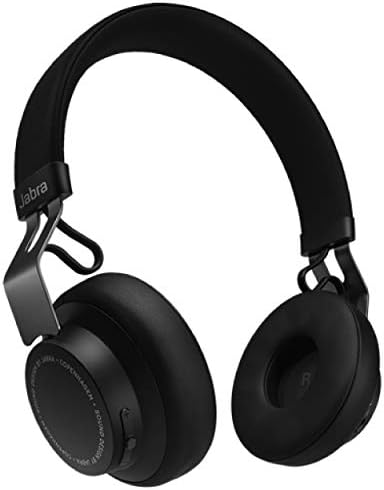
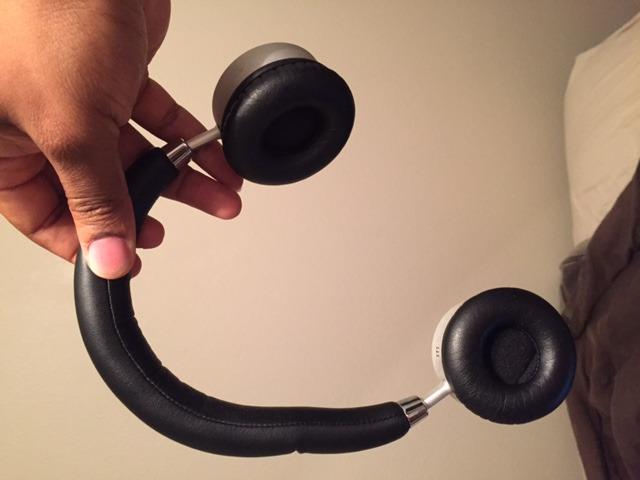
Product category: headphones
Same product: no